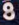
Number: 8